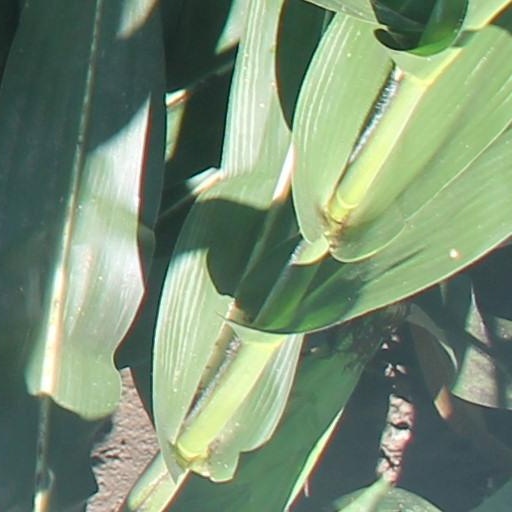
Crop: maize; corn